Jimmy Clausen

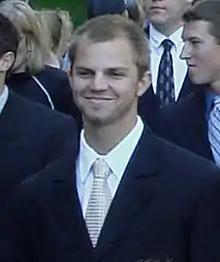
Clausen in 2007

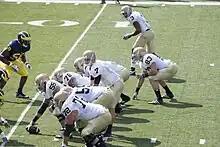
Clausen while playing quarterback at Notre Dame, takes a snap against Michigan in 2009

Clausen, who graduated from high school one semester early, enrolled at Notre Dame on January 16, 2007. In Notre Dame's only preseason practice open to the media, Clausen threw only a number of short passes, casting some doubt on the strength of his arm after off-season elbow surgery.